Collegiate secret societies in North America

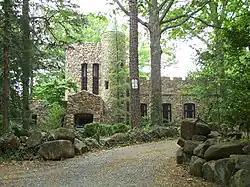
Hippol Castle, Order of Gimghoul

The library at the University of North Carolina at Chapel Hill contains the archives of the Order of Gimghoul, a secret society headquartered at the Gimghoul Castle. The order was founded in 1889 and is open to male students (rising juniors and higher), and faculty members by invitation.